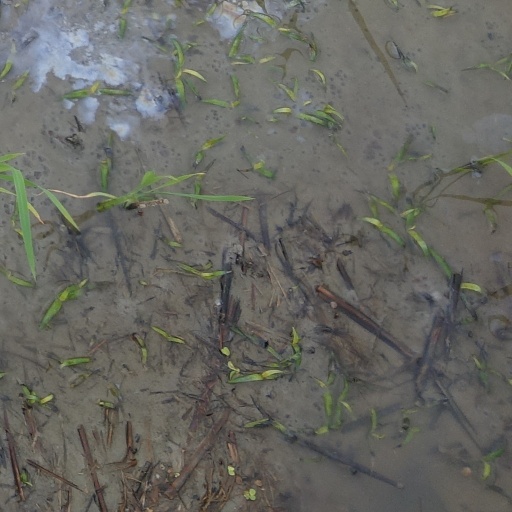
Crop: rice